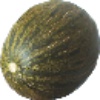
Label: Melon Piel de Sapo 1